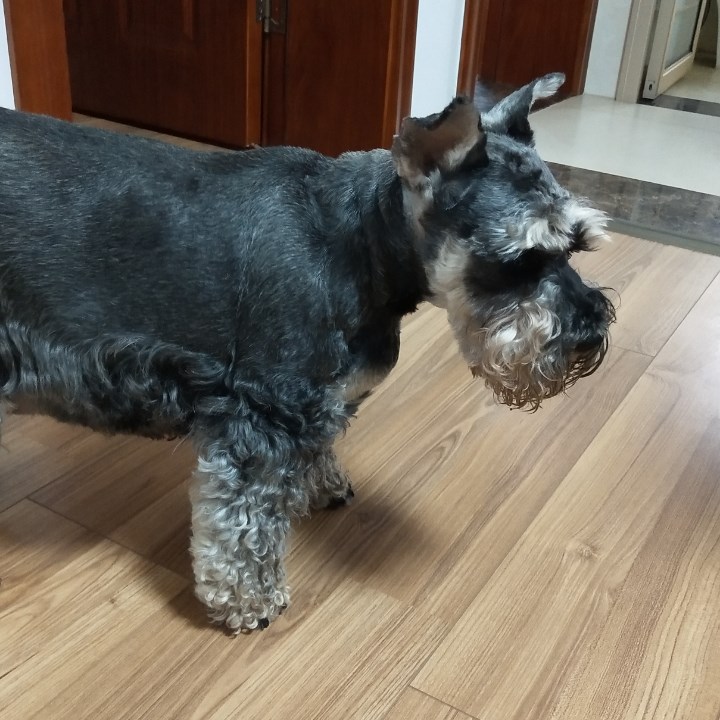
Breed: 2342-n000102-miniature_schnauzer